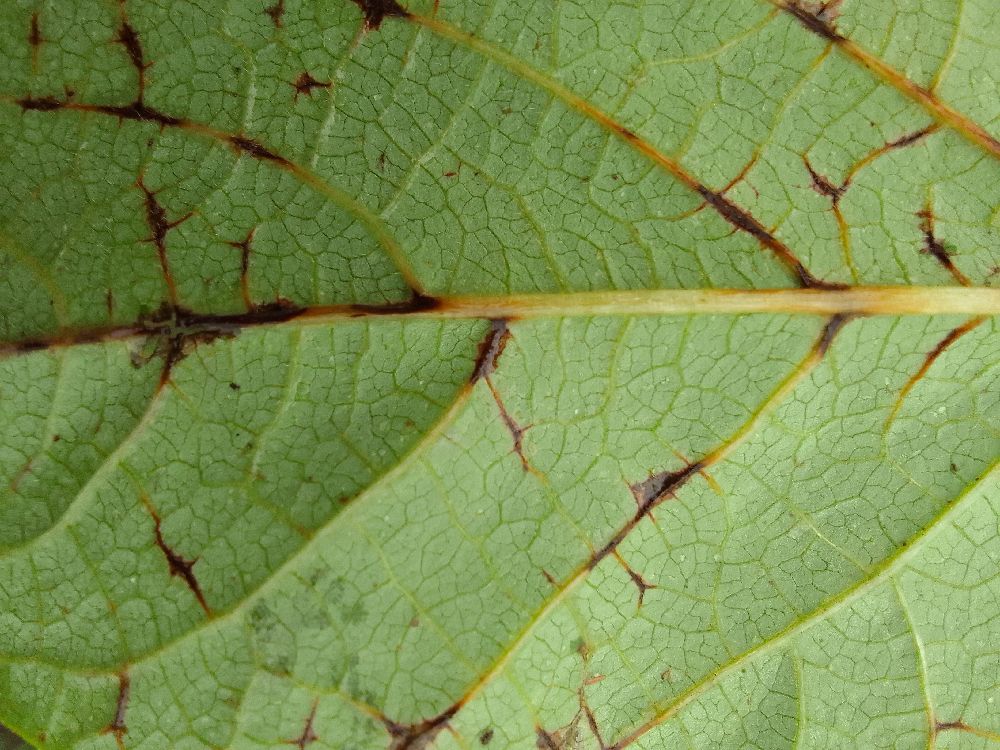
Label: anthracnose